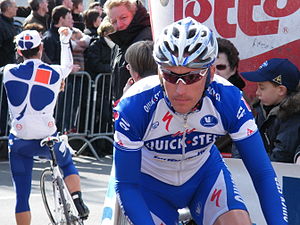
Wilfried Cretskens
Wilfried Cretskens er en tidligere belgisk professionel cykelrytter.